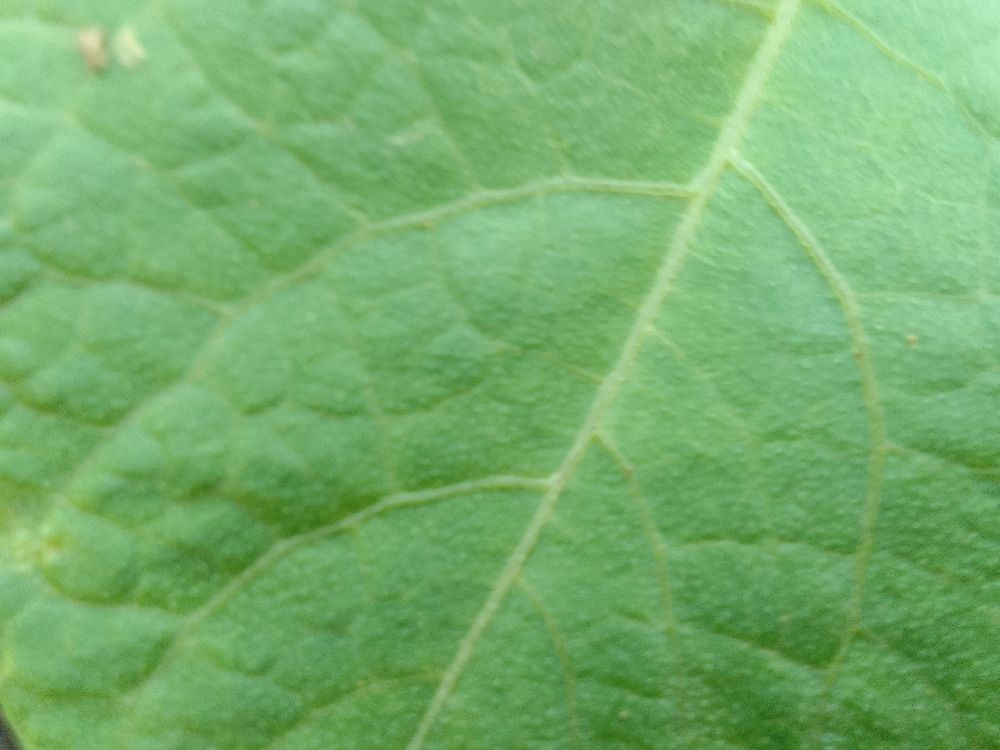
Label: healthy